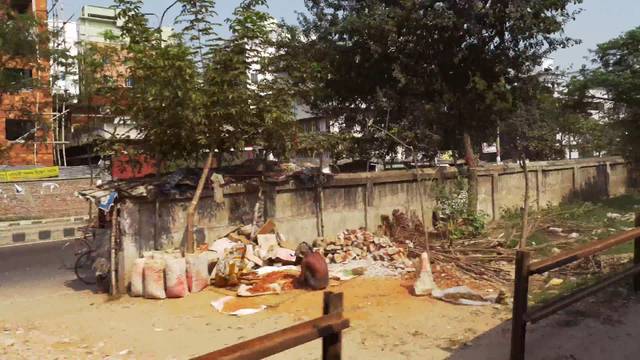
Region: Bangladesh
Coordinates: 23.749, 90.415